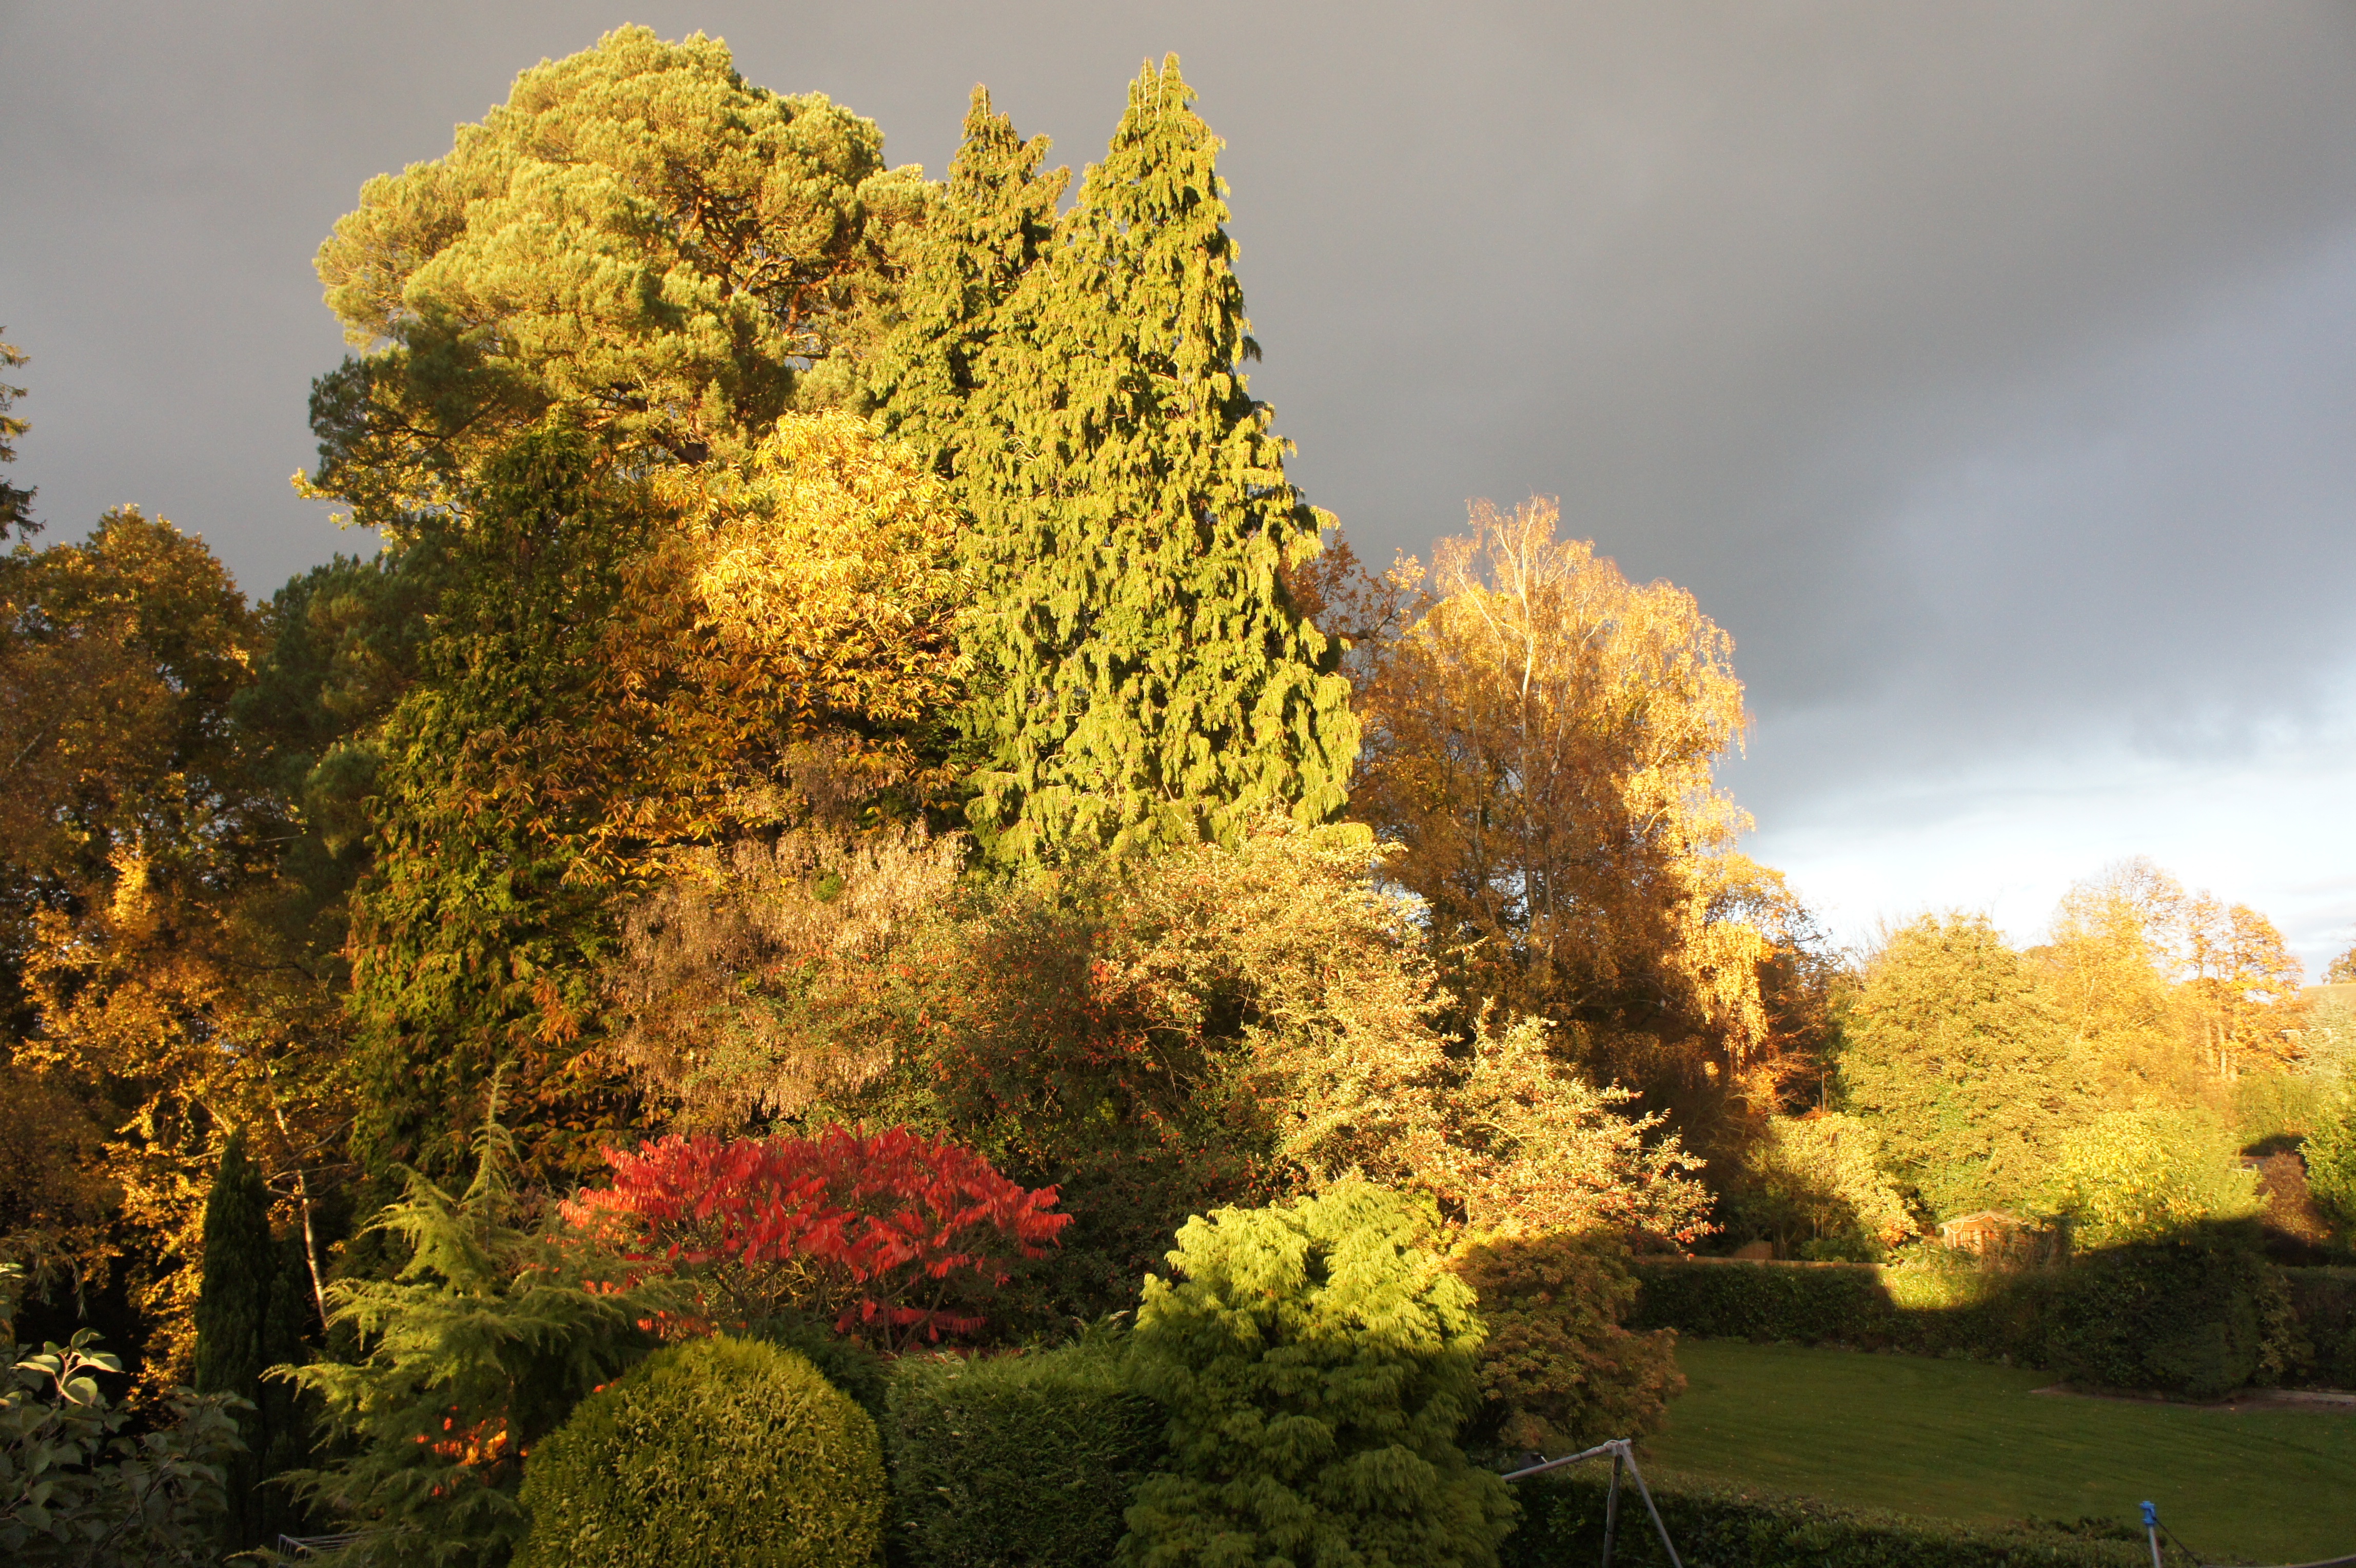
landscape, tree, nature, plant, sun, sunlight, leaf, flower, summer, foliage, autumn, botany, colorful, yellow, garden, flora, season, trees, sunny, shrub, ecosystem, woody plant